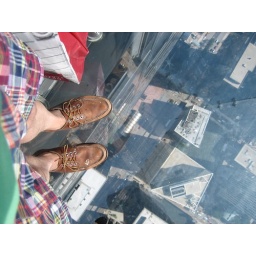
My nervous feet in the glass sky ledges on top of the Willis (nee Sears) Tower